William Baring du Pré

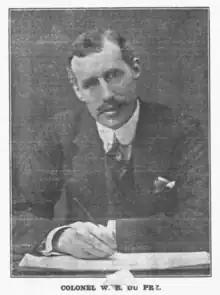
Colonel William Baring du Pré, 1922

Colonel William Baring du Pré, (5 April 1875 – 23 August 1946) was a British Conservative Party politician. He was a descendant of James Du Pré and likewise lived at Wilton Park, Beaconsfield from 1896 to 1911; the family subsequently moved to Taplow House, Buckinghamshire.